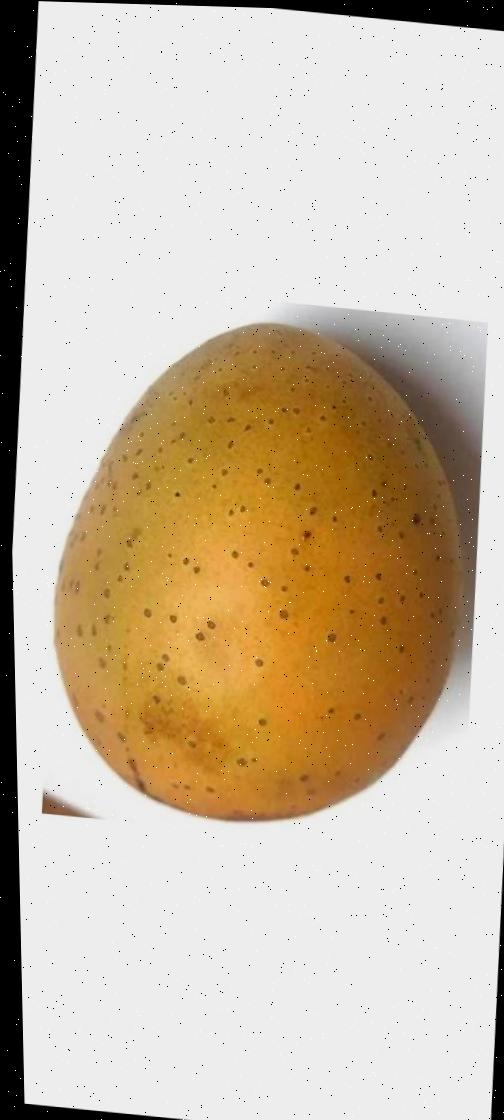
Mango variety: Gourmoti